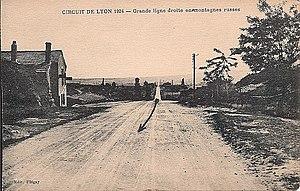
Le Grand Prix automobile de France 1924 est un Grand Prix qui s'est tenu à Lyon le 3 août 1924. Le vainqueur de cette épreuve a également reçu le titre honorifique de vainqueur du 2ᵉ Grand Prix automobile d'Europe.